1931 Pittsburgh Panthers football team

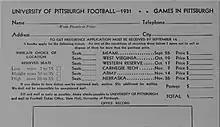
1931 season ticket application

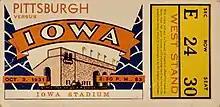
Ticket Stub for October 3, 1931 Pitt vs. Iowa game

The Panthers inaugurated their 1931 football season against the Miami (OH) Redskins at Pitt Stadium on September 26. Chester Pittser was in his eighth year as head coach of Miami (OH). Les Biederman of "The Pittsburgh Press" reported: "...the Ohioans, while not hoping for a victory, expect to give the Panthers a rough and ready battle, with Wilbur Cartwright, an ace runner and passer, in the major role." In 1930, Redskin halfback Wilbur Cartwright gained his notoriety by rushing for 1,168 yards.